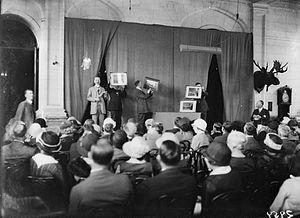
Vente aux enchères, Casa Loma, 1 Terrasse Austin, Toronto, Ontario, Canada
Casa Loma est une maison bourgeoise située sur la colline de Davenport à Toronto au Canada.